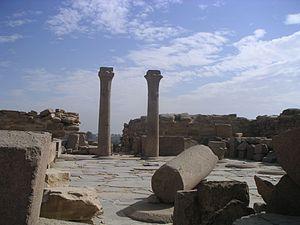
La pyramide de Sahourê qui est de type à faces lisses est la première pyramide qui a été construite sur le site d'Abousir au nord de Saqqarah. Son nom antique était « l'âme de Sahourê apparaît dans la clarté ».
L'Ancien Empire égyptien est une période de l'histoire de l’Égypte antique qui couvre une large partie du troisième millénaire avant notre ère. Succédant à la période thinite qui a vu l'apparition de l’État en Égypte, elle comprend les IIIᵉ, IVᵉ, Vᵉ et VIᵉ dynasties, puis s'achève par une période de fragmentation politique, la Première Période intermédiaire.